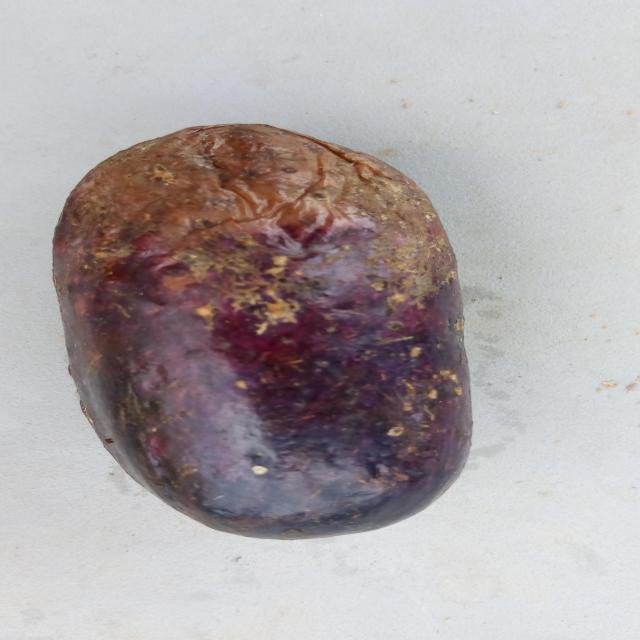
Plum grade: rotten